Pungwe River

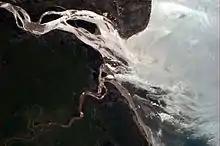
Beira at the mouth of the Pungwe River, as seen from the International Space Station

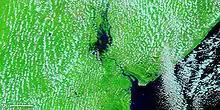
The Pungwe River flooding as seen from NASA MODIS satellite in 2010.

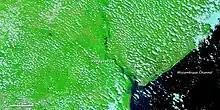
The Pungwe River in a normal state as seen from NASA MODIS satellite in 2009.

The principal left tributaries are, from upstream to downstream, the Nhazonia, Txatola, Vinduzi, and Nhandugue-Urema. The right tributaries are the Honde and the Muda.